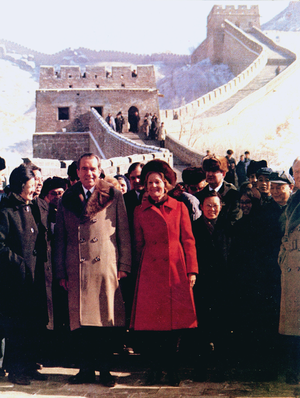
L'Histoire de la Grande Muraille commence lorsque des fortifications construites par divers États de la Période des Printemps et Automnes et de la Période des Royaumes combattants sont reliées entre elles sur ordre de Qin Shi Huang, le premier empereur de Chine, pour protéger le territoire de la dynastie Qin nouvellement fondée contre les incursions des nomades des steppes du nord. Les murs qui la composent sont construits en terre battue, en utilisant le travail forcé. Finalement, en 212 av. J.-C., elle s'étend du Gansu jusqu'à la côte du sud de la Mandchourie.
Thelma Catherine Ryan Nixon, née le 16 mars 1912 à Ely et morte le 22 juin 1993 à Park Ridge, est l'épouse de Richard Nixon, 37ᵉ président des États-Unis entre le 20 janvier 1969 et le 8 août 1974. Elle est davantage connue sous son surnom de Pat Nixon, voire Patricia Nixon.